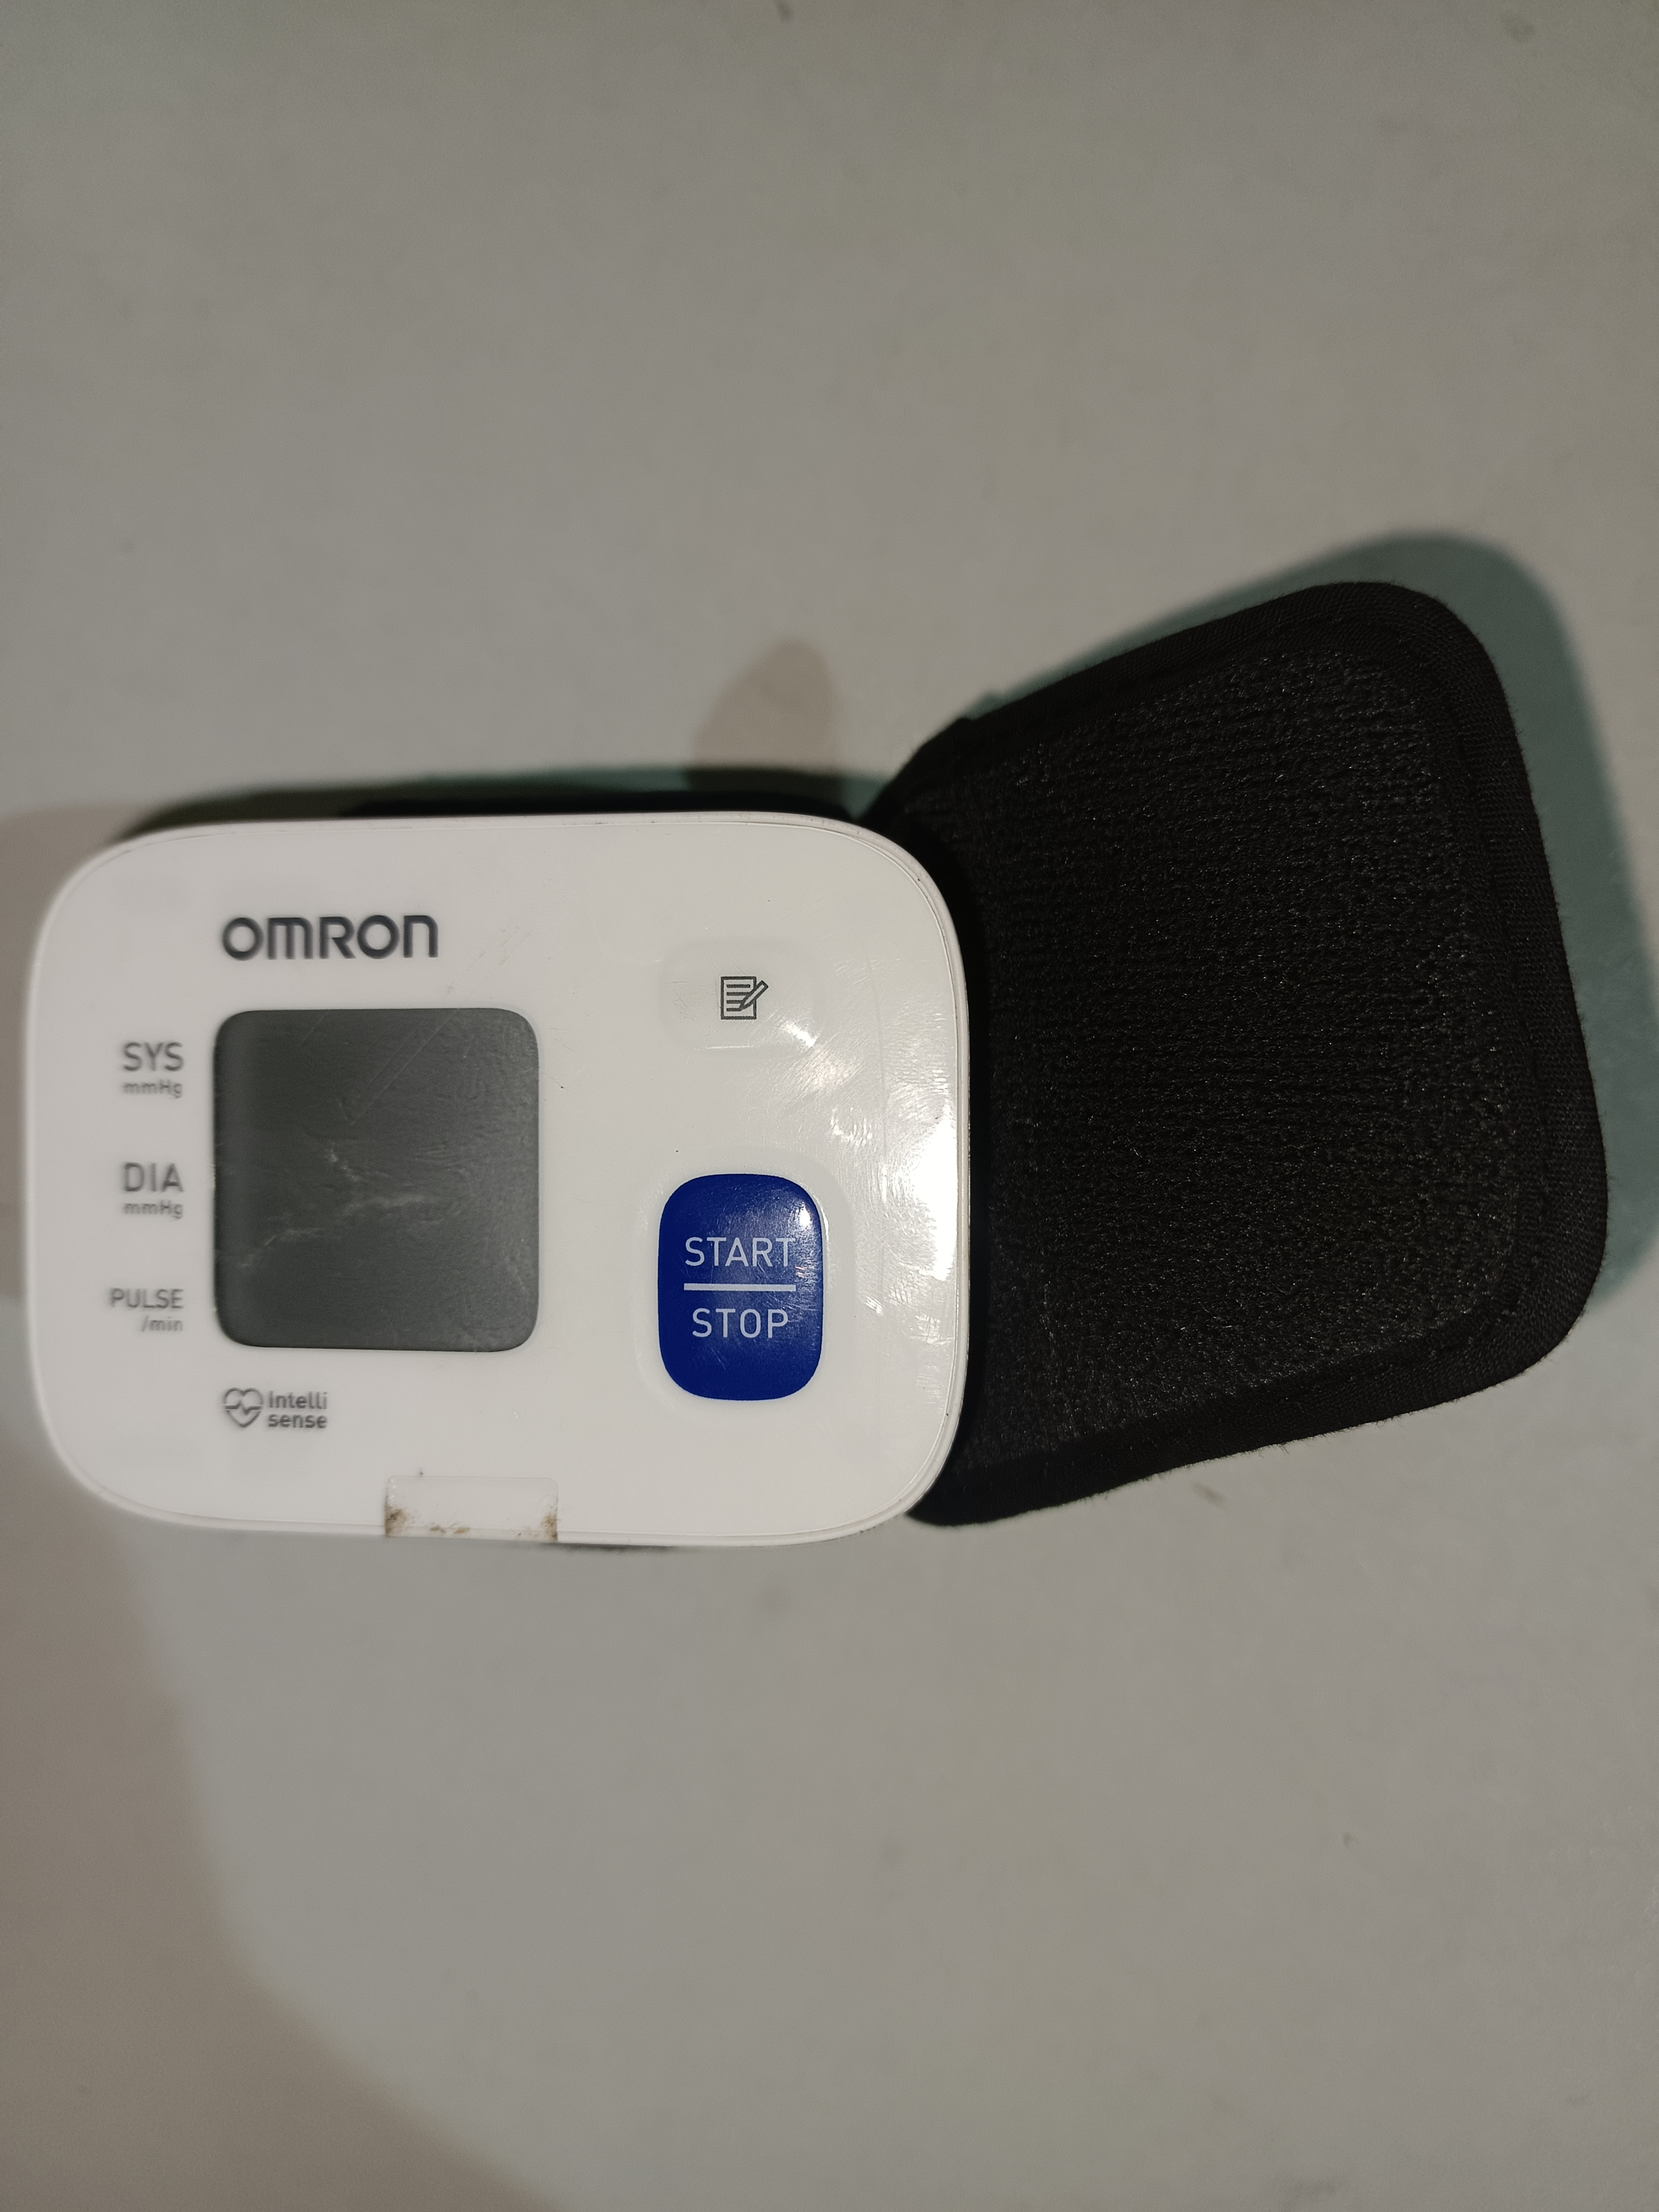
An Omron write blood pressure monitor for checking the blood pressure of the radial artery.
Specialty: smart health devices / equipment
Anatomy: vascular